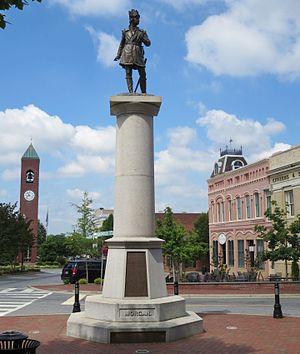
Daniel Morgan était un pionnier américain, militaire et représentant au congrès américain de la Virginie. Considéré comme l'un des tacticiens les plus doués de la guerre d'indépendance des États-Unis, il a ensuite commandé des troupes lors de la répression de la révolte du Whisky.